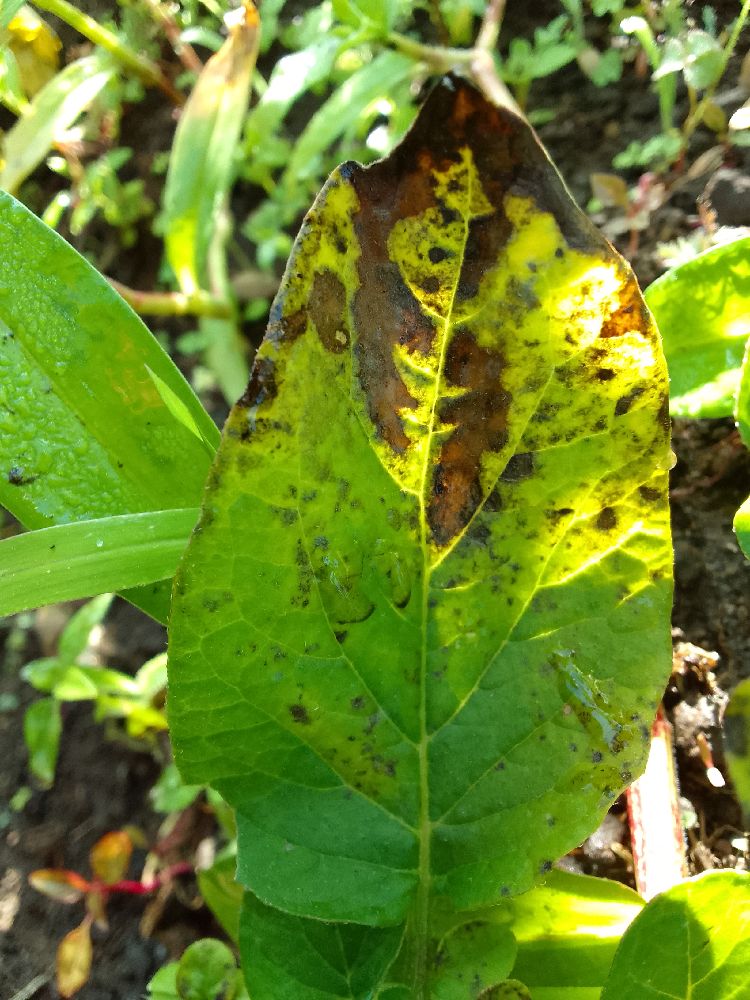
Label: Early blight